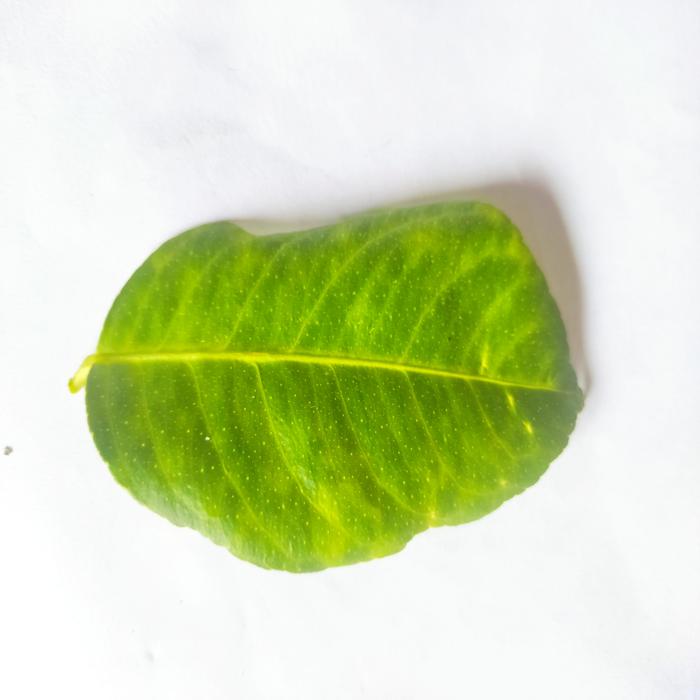
Crop: Lemon
Leaf condition: Citrus